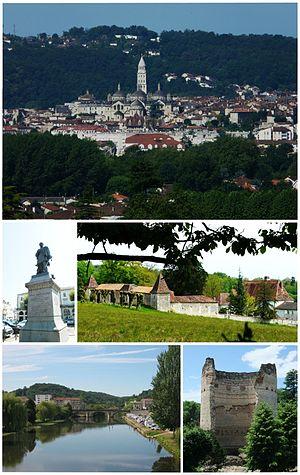
Dans le sens des aiguilles d'une montre à partir d'en bas à gauche